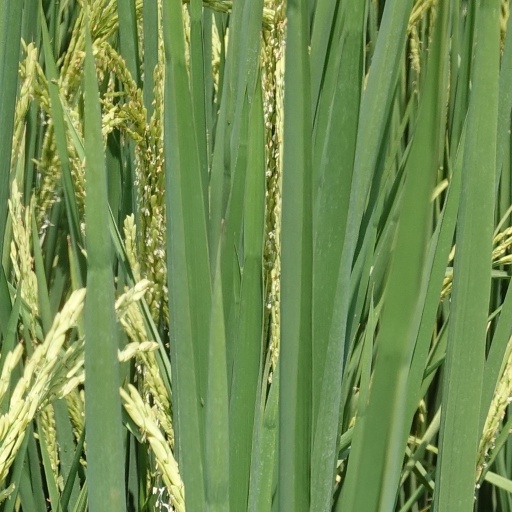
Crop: rice